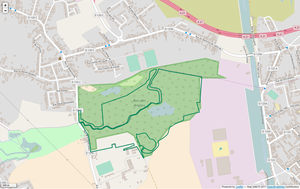
Périmètre de la RNR du Marais de Wagnonville.
La réserve naturelle régionale du marais de Wagnonville est une réserve naturelle régionale située dans le département du Nord, dans les Hauts-de-France. Classée en 2007, elle occupe une surface de 20 hectares et protège une zone humide à proximité du centre de Douai.